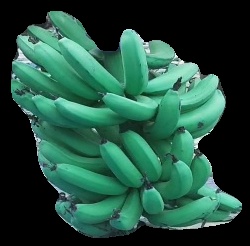
Variety: pachbale
Grade: grade3